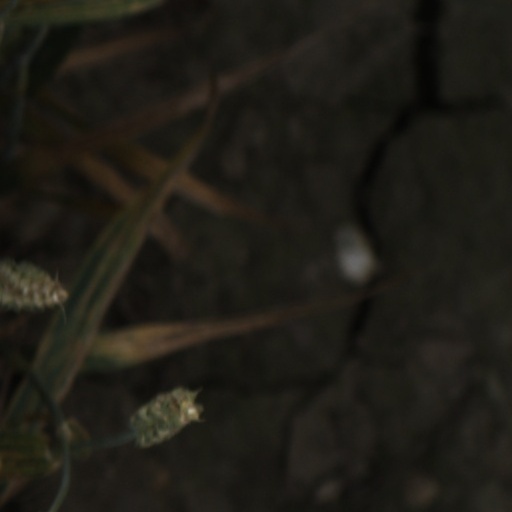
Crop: wheat